Jerusalem Bird Observatory

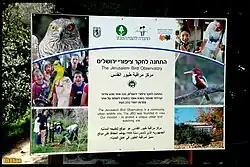
Entrance sign, Jerusalem Bird Observatory

The Jerusalem Bird Observatory has a strategic location on the bird migration route between Africa and Eurasia along the Great Rift Valley. Every spring and fall, more than 500 million birds migrate through Israel. Two-thirds of the species seen in Jerusalem are migratory. 30% of the birds are permanent residents, they do not migrate. Gazelles also populate the park.